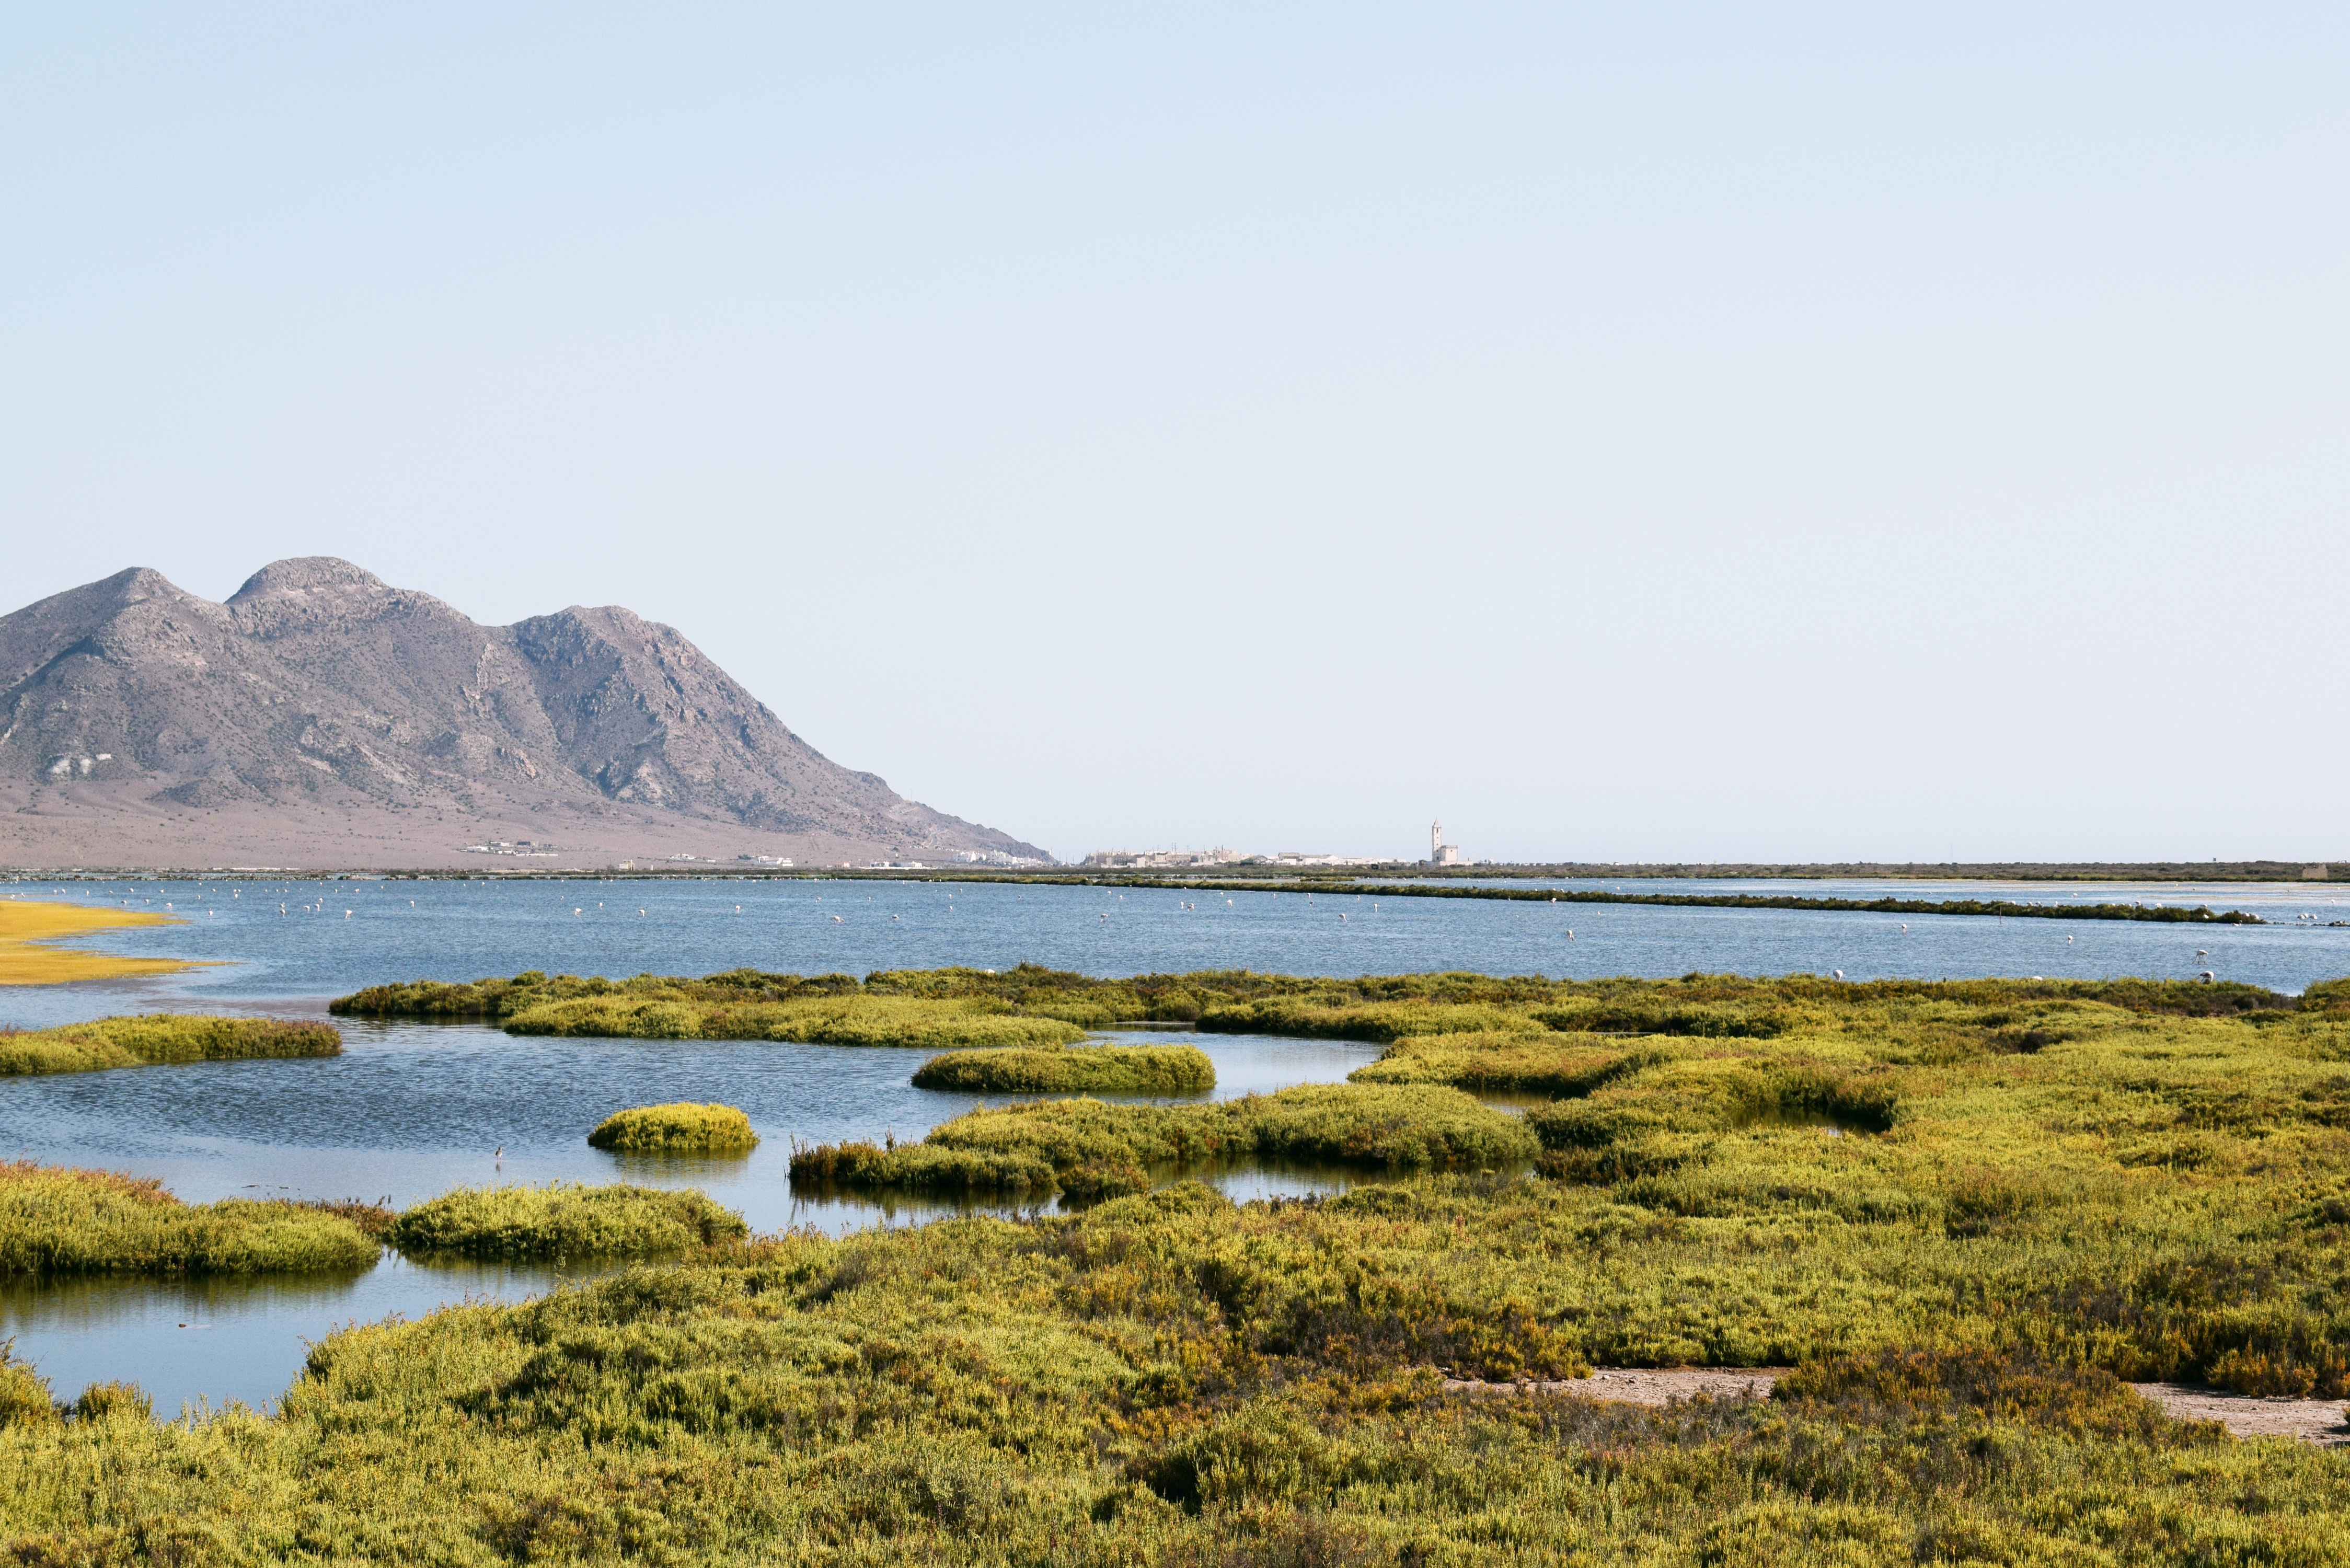
beach, landscape, sea, coast, rock, ocean, horizon, marsh, shore, lake, bay, reservoir, terrain, body of water, wetland, habitat, loch, ecosystem, tundra, landform, natural environment, geographical feature